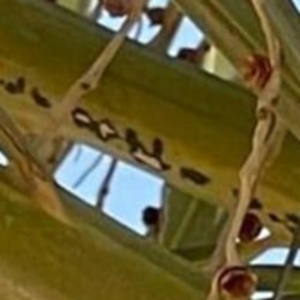
Label: Black Scorch